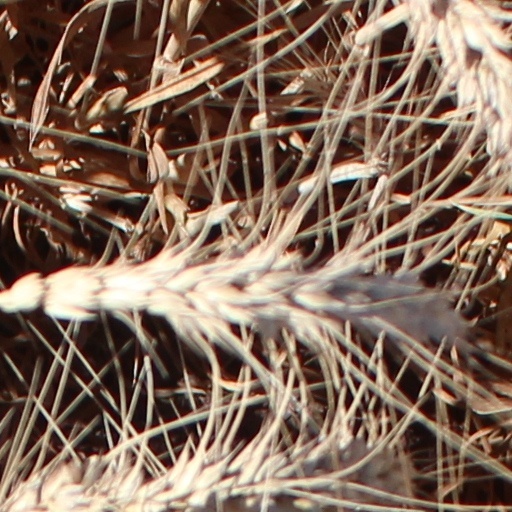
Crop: wheat